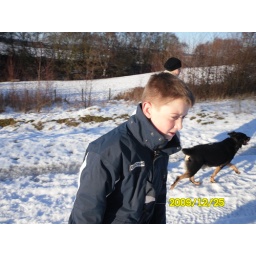
walking the dog in the fields around worsborough barnsley